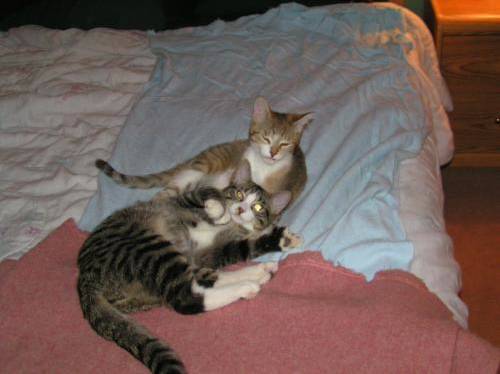
Label: cat